Hey Mama (Kanye West song)

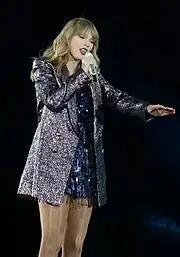
West's fans organized the event "Hey Mama Day" when the 10th anniversary of his mother's death coincided with the release of Taylor Swift's "Reputation" in November 2017, streaming the song on Spotify in protest.

On April 7, 2015, "The Fader" obtained footage of Kanye and Donda singing "Hey Mama" together, which concluded with the rapper wrapping an arm around her as they both grinned. On November 10, 2017, the release of West's rival Taylor Swift's album "Reputation" coincided with the 10th anniversary of Donda's death, leading to West fans organizing "Hey Mama Day". The event was organized to protest the album's release and block Swift from topping the charts by playing "Hey Mama", with the song gathering around 700,000 Spotify streams in 24 hours. However, it did not enter any Spotify charts due to the service realizing that the numbers stemmed from repeated listens.